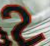
Number: 2